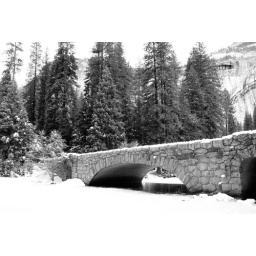
A bridge over frozen Merced river